PDFescape

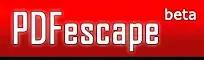
Logo when PDFescape was in beta

PDF documents can be opened within the application itself or imported through the web interface. Open documents can be modified using a set of tools similar, but more limited, than those found in PDF applications such as Adobe Acrobat.